Malem, Federated States of Micronesia

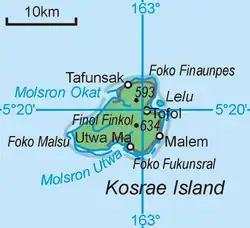
Map of Kosrae State, Micronesia

Malem, which literally translates to "Moon", is one of the five municipalities that comprise the state of Kosrae in the Federated States of Micronesia.